Men in feminism

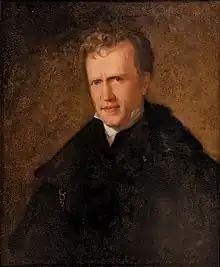
John Neal in 1823

In the 1820s, John Neal wrote feminist essays that filled an intellectual gap between female scholars in the 1790s and those surrounding the 1848 Seneca Falls Convention. As a male writer insulated from many common forms of attack against female feminist thinkers, Neal's advocacy was crucial in bringing the field back into the mainstream in England and the US. He delivered America's first women's rights lecture in 1832 and reached his peak in the field circa 1843, though he continued writing and organizing on feminist issues into the 1870s. The British legal historian, Sir Henry Maine, criticized the inevitability of patriarchy in his "Ancient Law" (1861). In 1866, John Stuart Mill, author of "The Subjection of Women", presented a women's petition to the British parliament, and supported an amendment to the 1867 Reform Bill. Although his efforts focused on the problems of married women, it was an acknowledgment that marriage for Victorian women was predicated upon a sacrifice of liberty, rights, and property. His involvement in the women's movement stemmed from his long-standing friendship with Harriet Taylor, whom he eventually married.